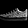
Label: Sneaker